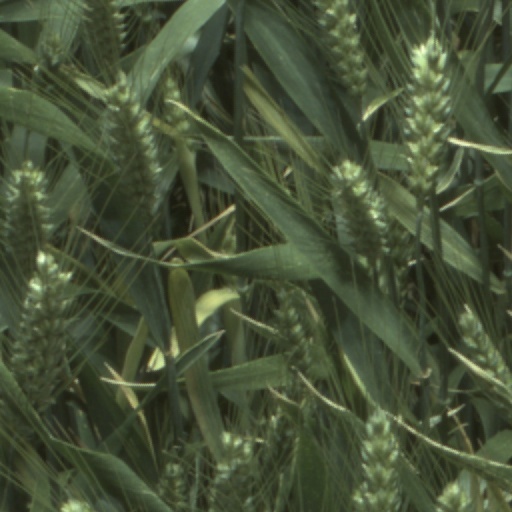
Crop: wheat